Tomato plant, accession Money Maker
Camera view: tilt-top (135 deg); turntable rotation: 120 degrees
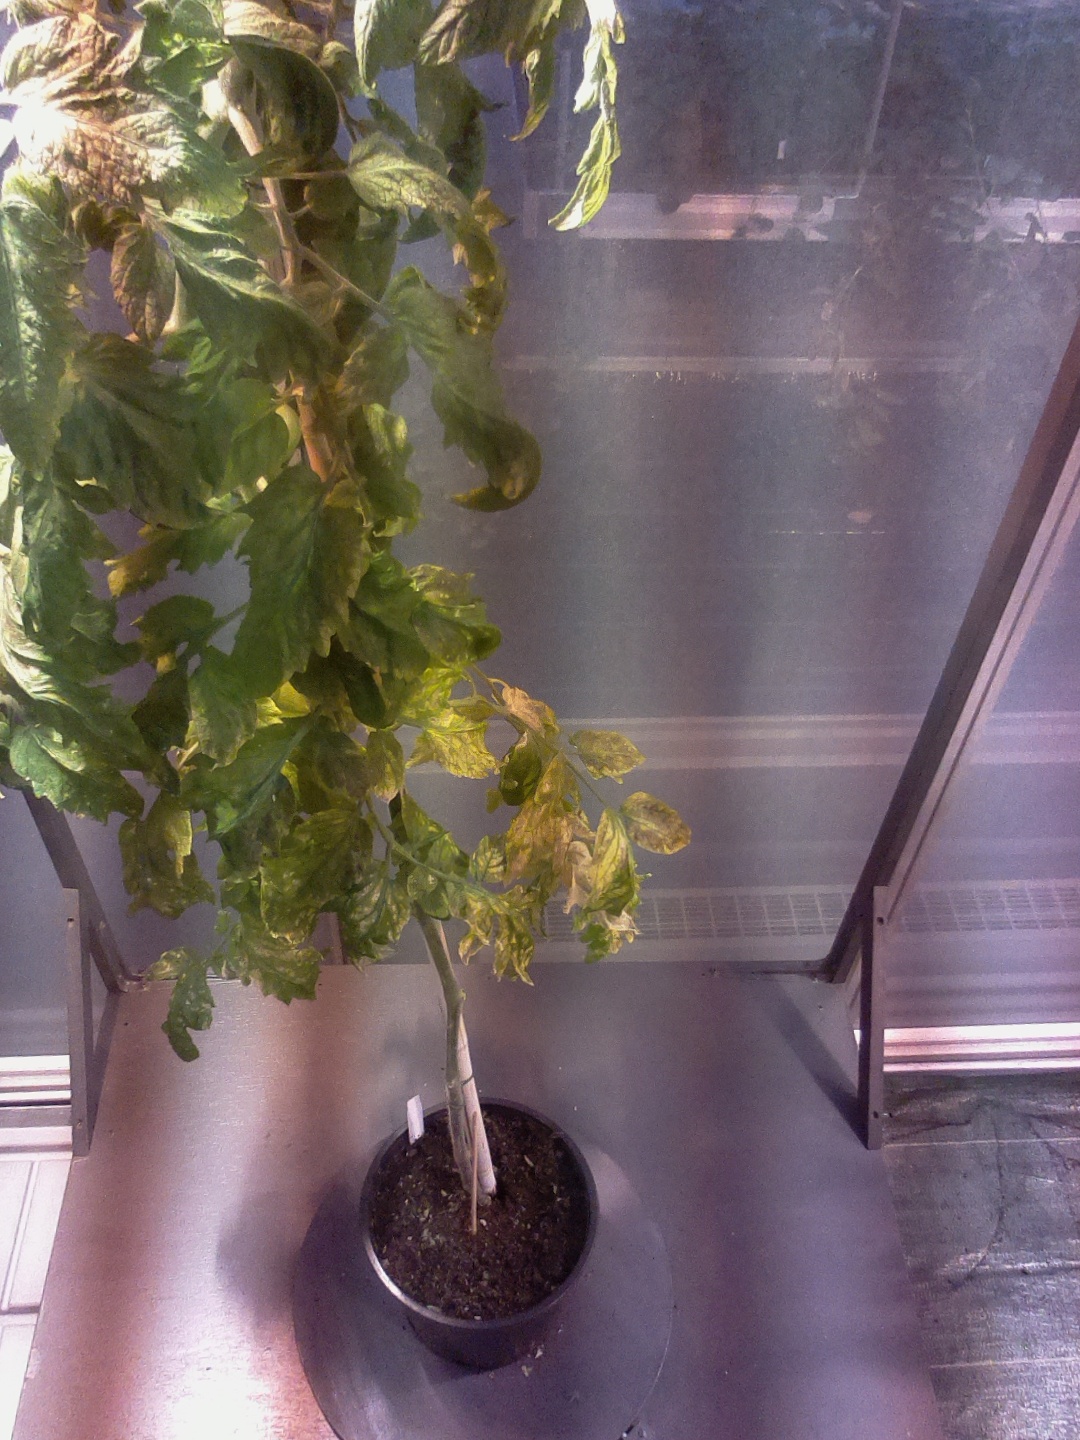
BBCH growth stage 78: 80% -90% of final fruit size